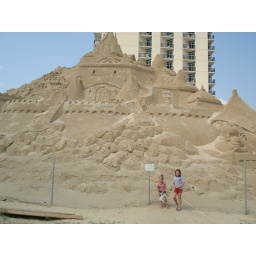
Largest sand castle in the world located in myrtle beach. My nieces are s